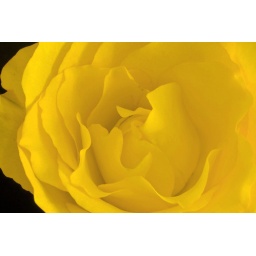
This yellow rose against a black background was photographed to convey the feelings of clarity peace and serenity.